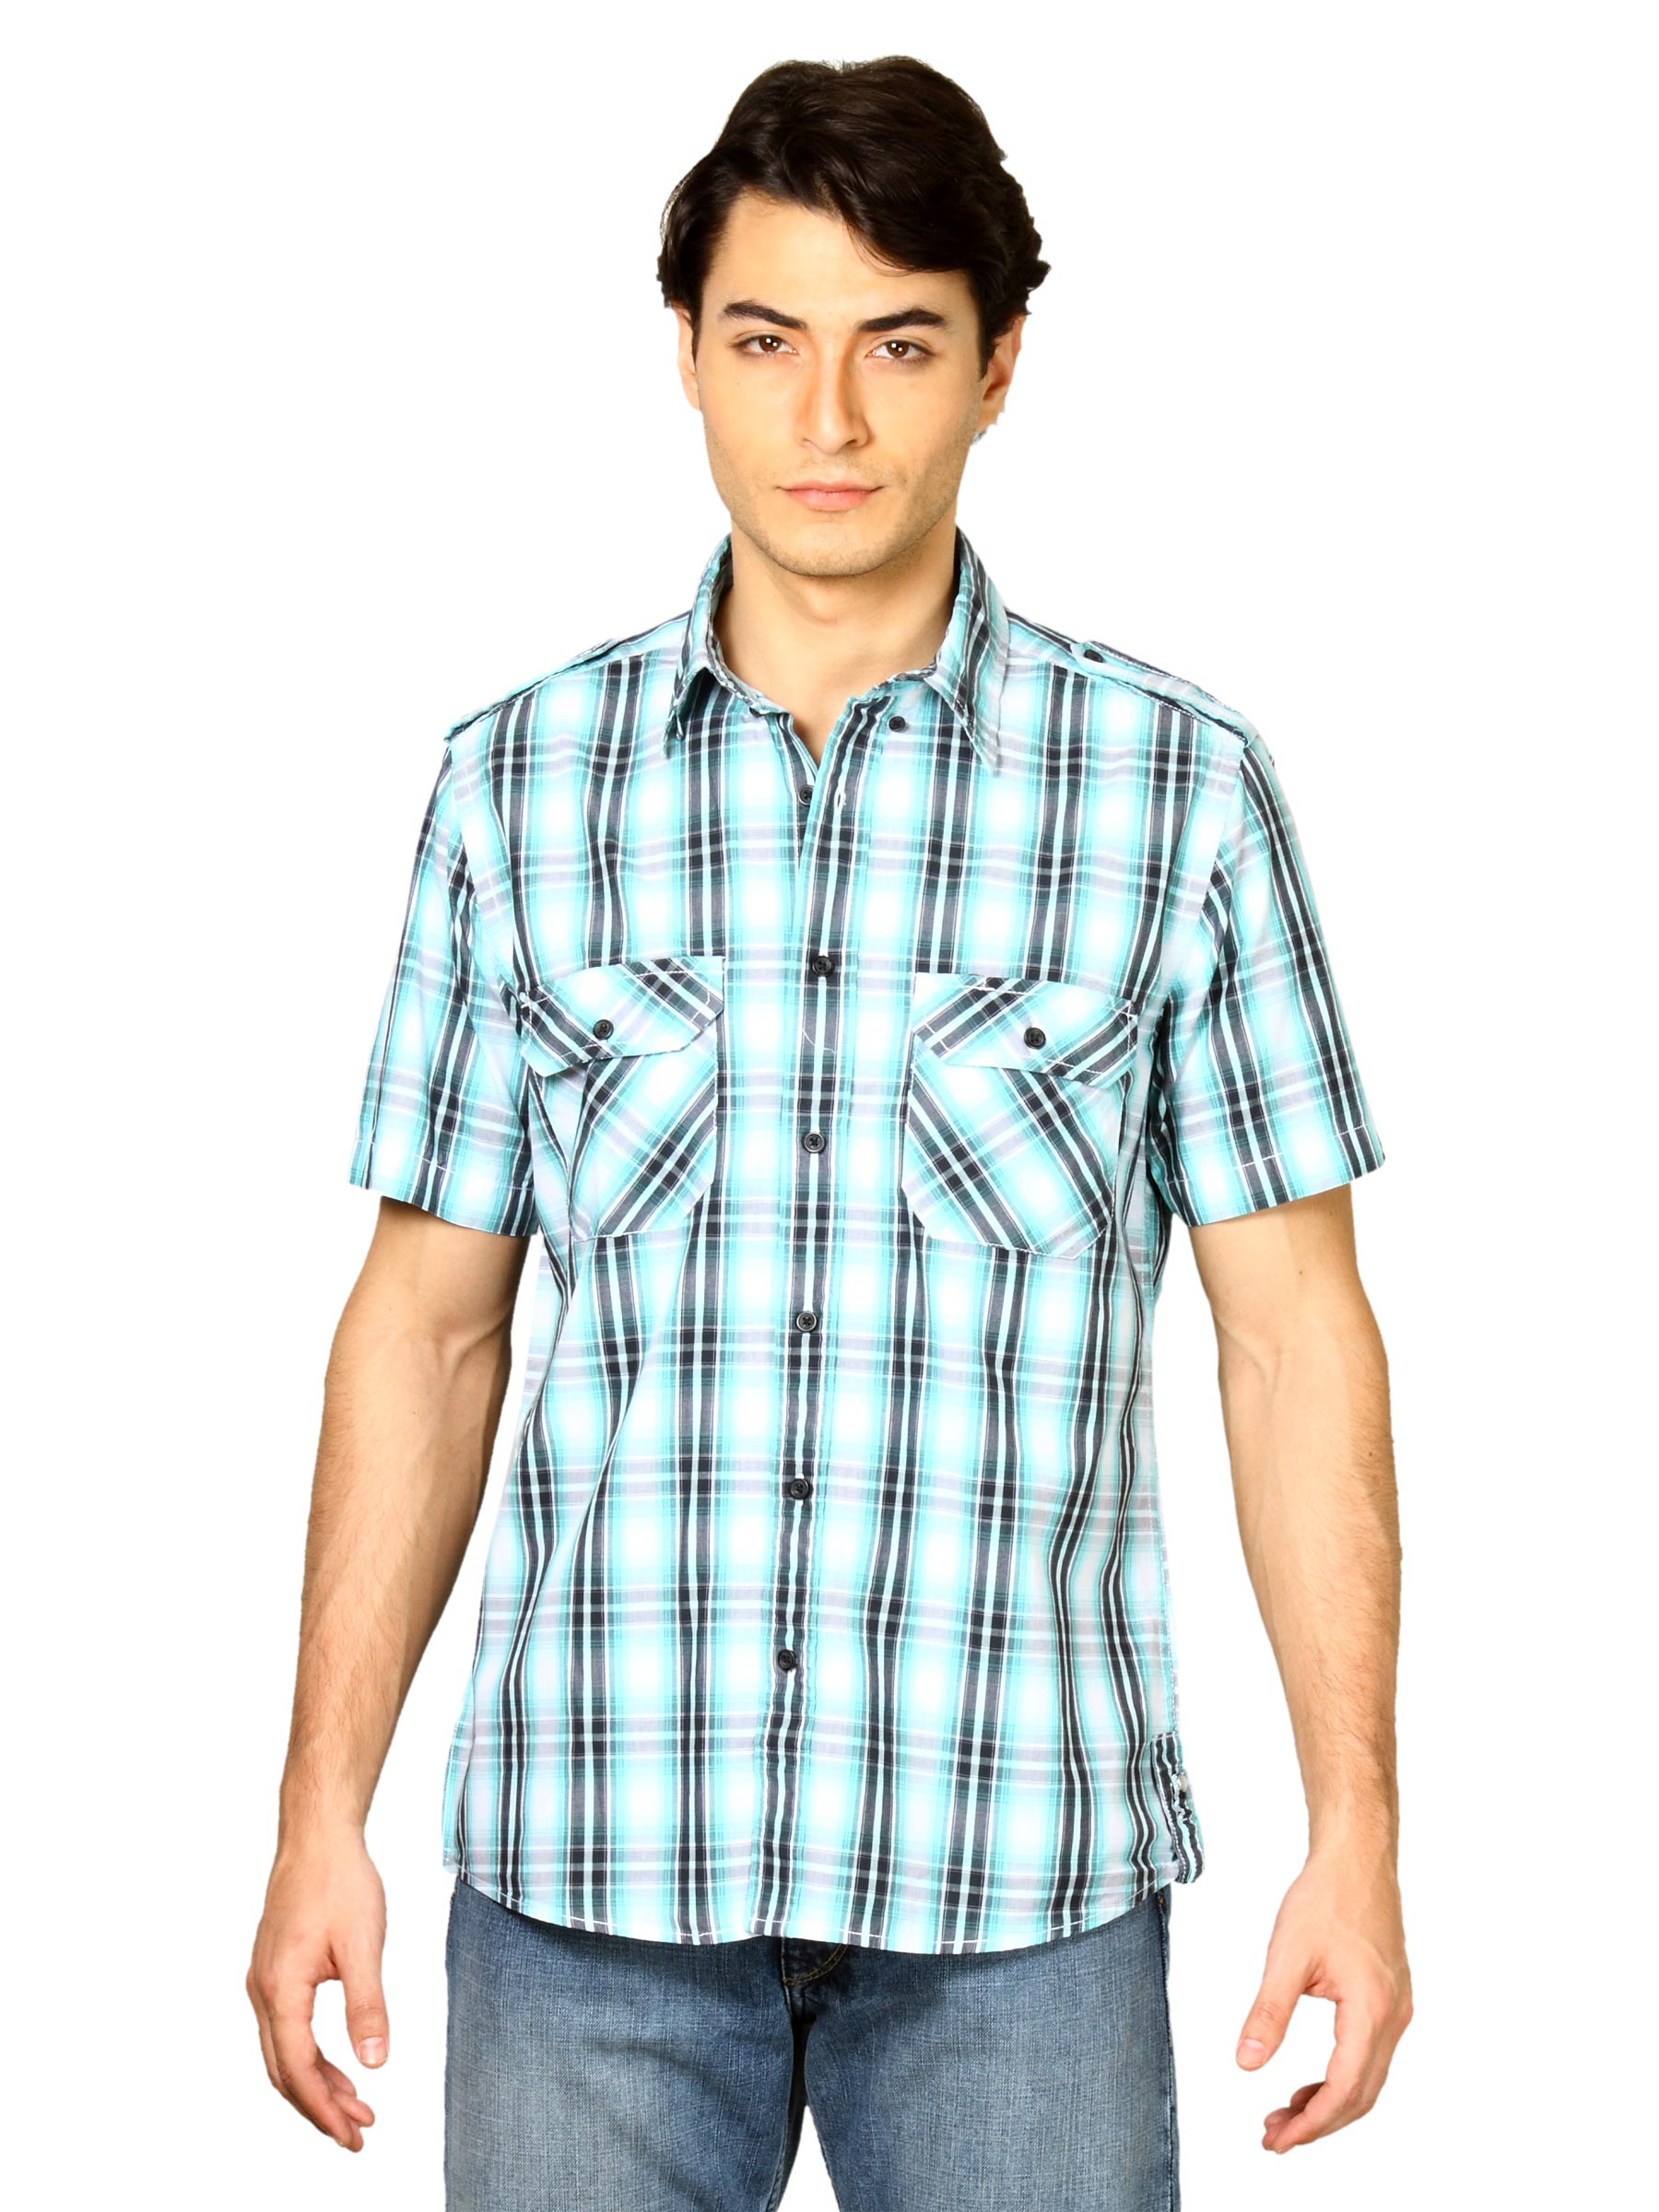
Indigo Nation Men Checks Blue Shirt
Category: Apparel / Topwear / Shirts
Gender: Men
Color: Green
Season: Fall 2011
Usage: Casual